Cross-in-square

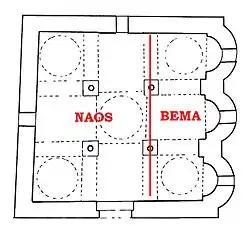
Compact cross-in-square plan, based on the Cattolica in Stilo. The naos is the central liturgical area and bema the sanctuary.

On the other hand, a radically abbreviated, "compact" form of the cross-in-square existed, built without narthex and with the three apses adjoining directly onto the easternmost bays of the naos. This plan was particularly common in the provinces, for example in southern Italy, in Sicily, and in Cappadocia. In this type of church, the templon barrier was often erected along the axis of the two eastern columns, thus enclosing the three easternmost bays within the sanctuary.